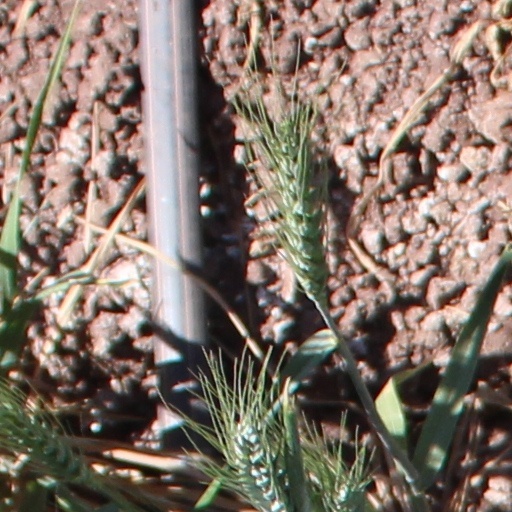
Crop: wheat